History of religion in Japan

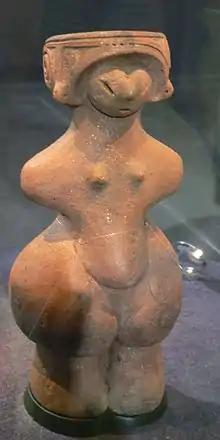
Jōmon Venus, a feminine "dogū" from 3,000 to 2,000 BC in modern-day Nagano prefecture.

The theoretical proto-religion from which modern indigenous forms of Japanese religion and spirituality, such as Shinto and Ainu religion, are descended from has been referred to as "ko-shintō" (""ancient shintō""). As there are no known writings from Japan preceding the 8th century AD, and Shinto as it appears in these early Japanese texts had already been influenced by mainland Asian religions, much of what can be gleaned about ancient Japanese religion comes from less direct sources, such as archaeology and the reports of ancient Chinese historians. There have also been attempts to philologically study the earliest Japanese texts in order to infer early pre-Buddhist and pre-Confucian Japanese spiritual beliefs and practices, but this historical project did not begin in earnest until the 17th century with the "kokugaku" school of historiography, and so it is examined much later in this article.